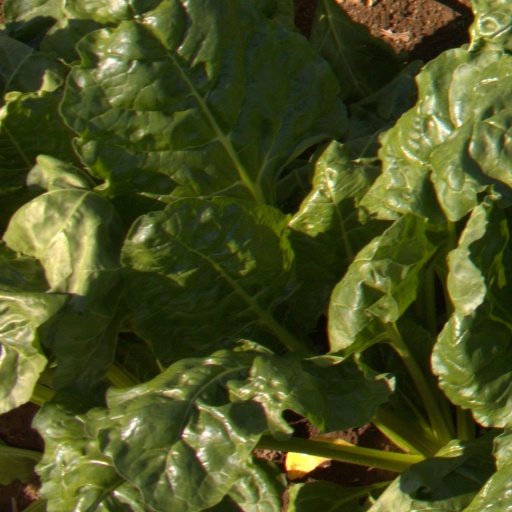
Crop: sugar beet